Between Friends (comics)

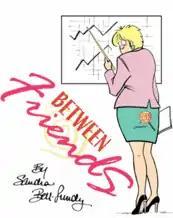
Between Friends

Between Friends is an internationally syndicated comic strip written by Canadian Sandra Bell-Lundy. The comic strips appear in more than 175 newspapers in ten countries around the world. Three middle-aged professional women and the problems that they face in their lives are the main focus throughout the comic strip series. Initially, Maeve, Susan, and Kimberly were all childless, but Susan and Kimberly are now mothers. "Between Friends" initially appeared in the "St. Catharines Standard" in May 1990, and was syndicated by King Features in February 1994.